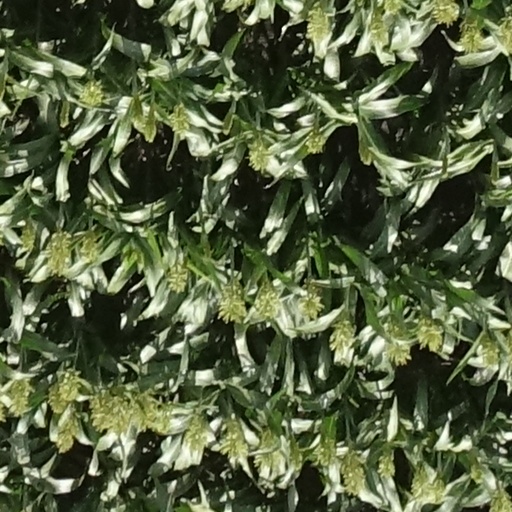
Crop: sorghum